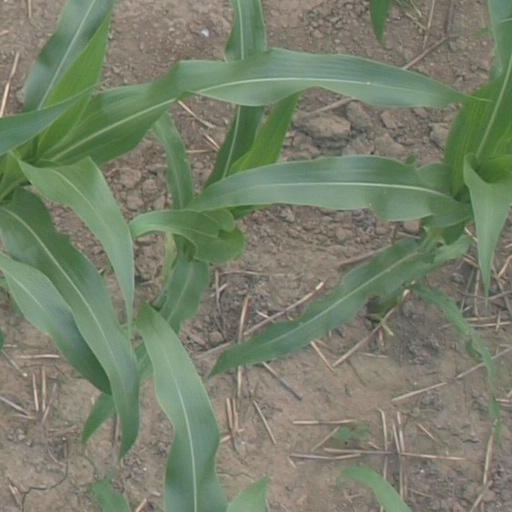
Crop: maize; corn